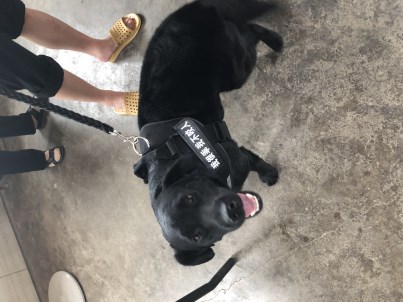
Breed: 3580-n000122-Labrador_retriever